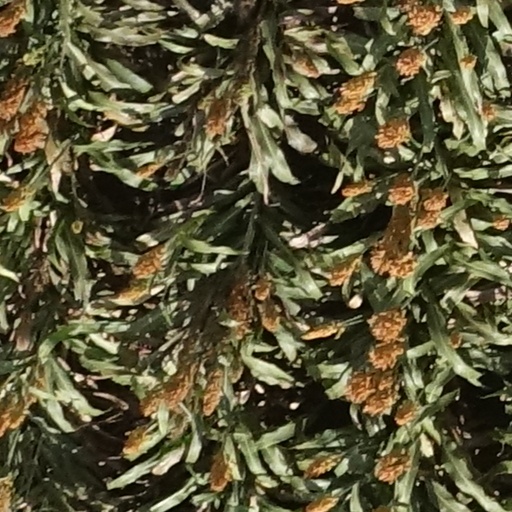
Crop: sorghum